1988 Bolton Metropolitan Borough Council election

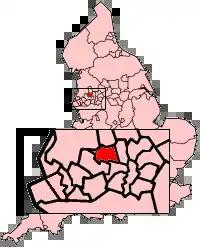
The Metropolitan Borough of Bolton shown within England

The 1988 Bolton Metropolitan Borough Council election took place on 5 May 1988 to elect members of Bolton Metropolitan Borough Council in Greater Manchester, England. One third of the council was up for election and the Labour Party kept overall control of the council.